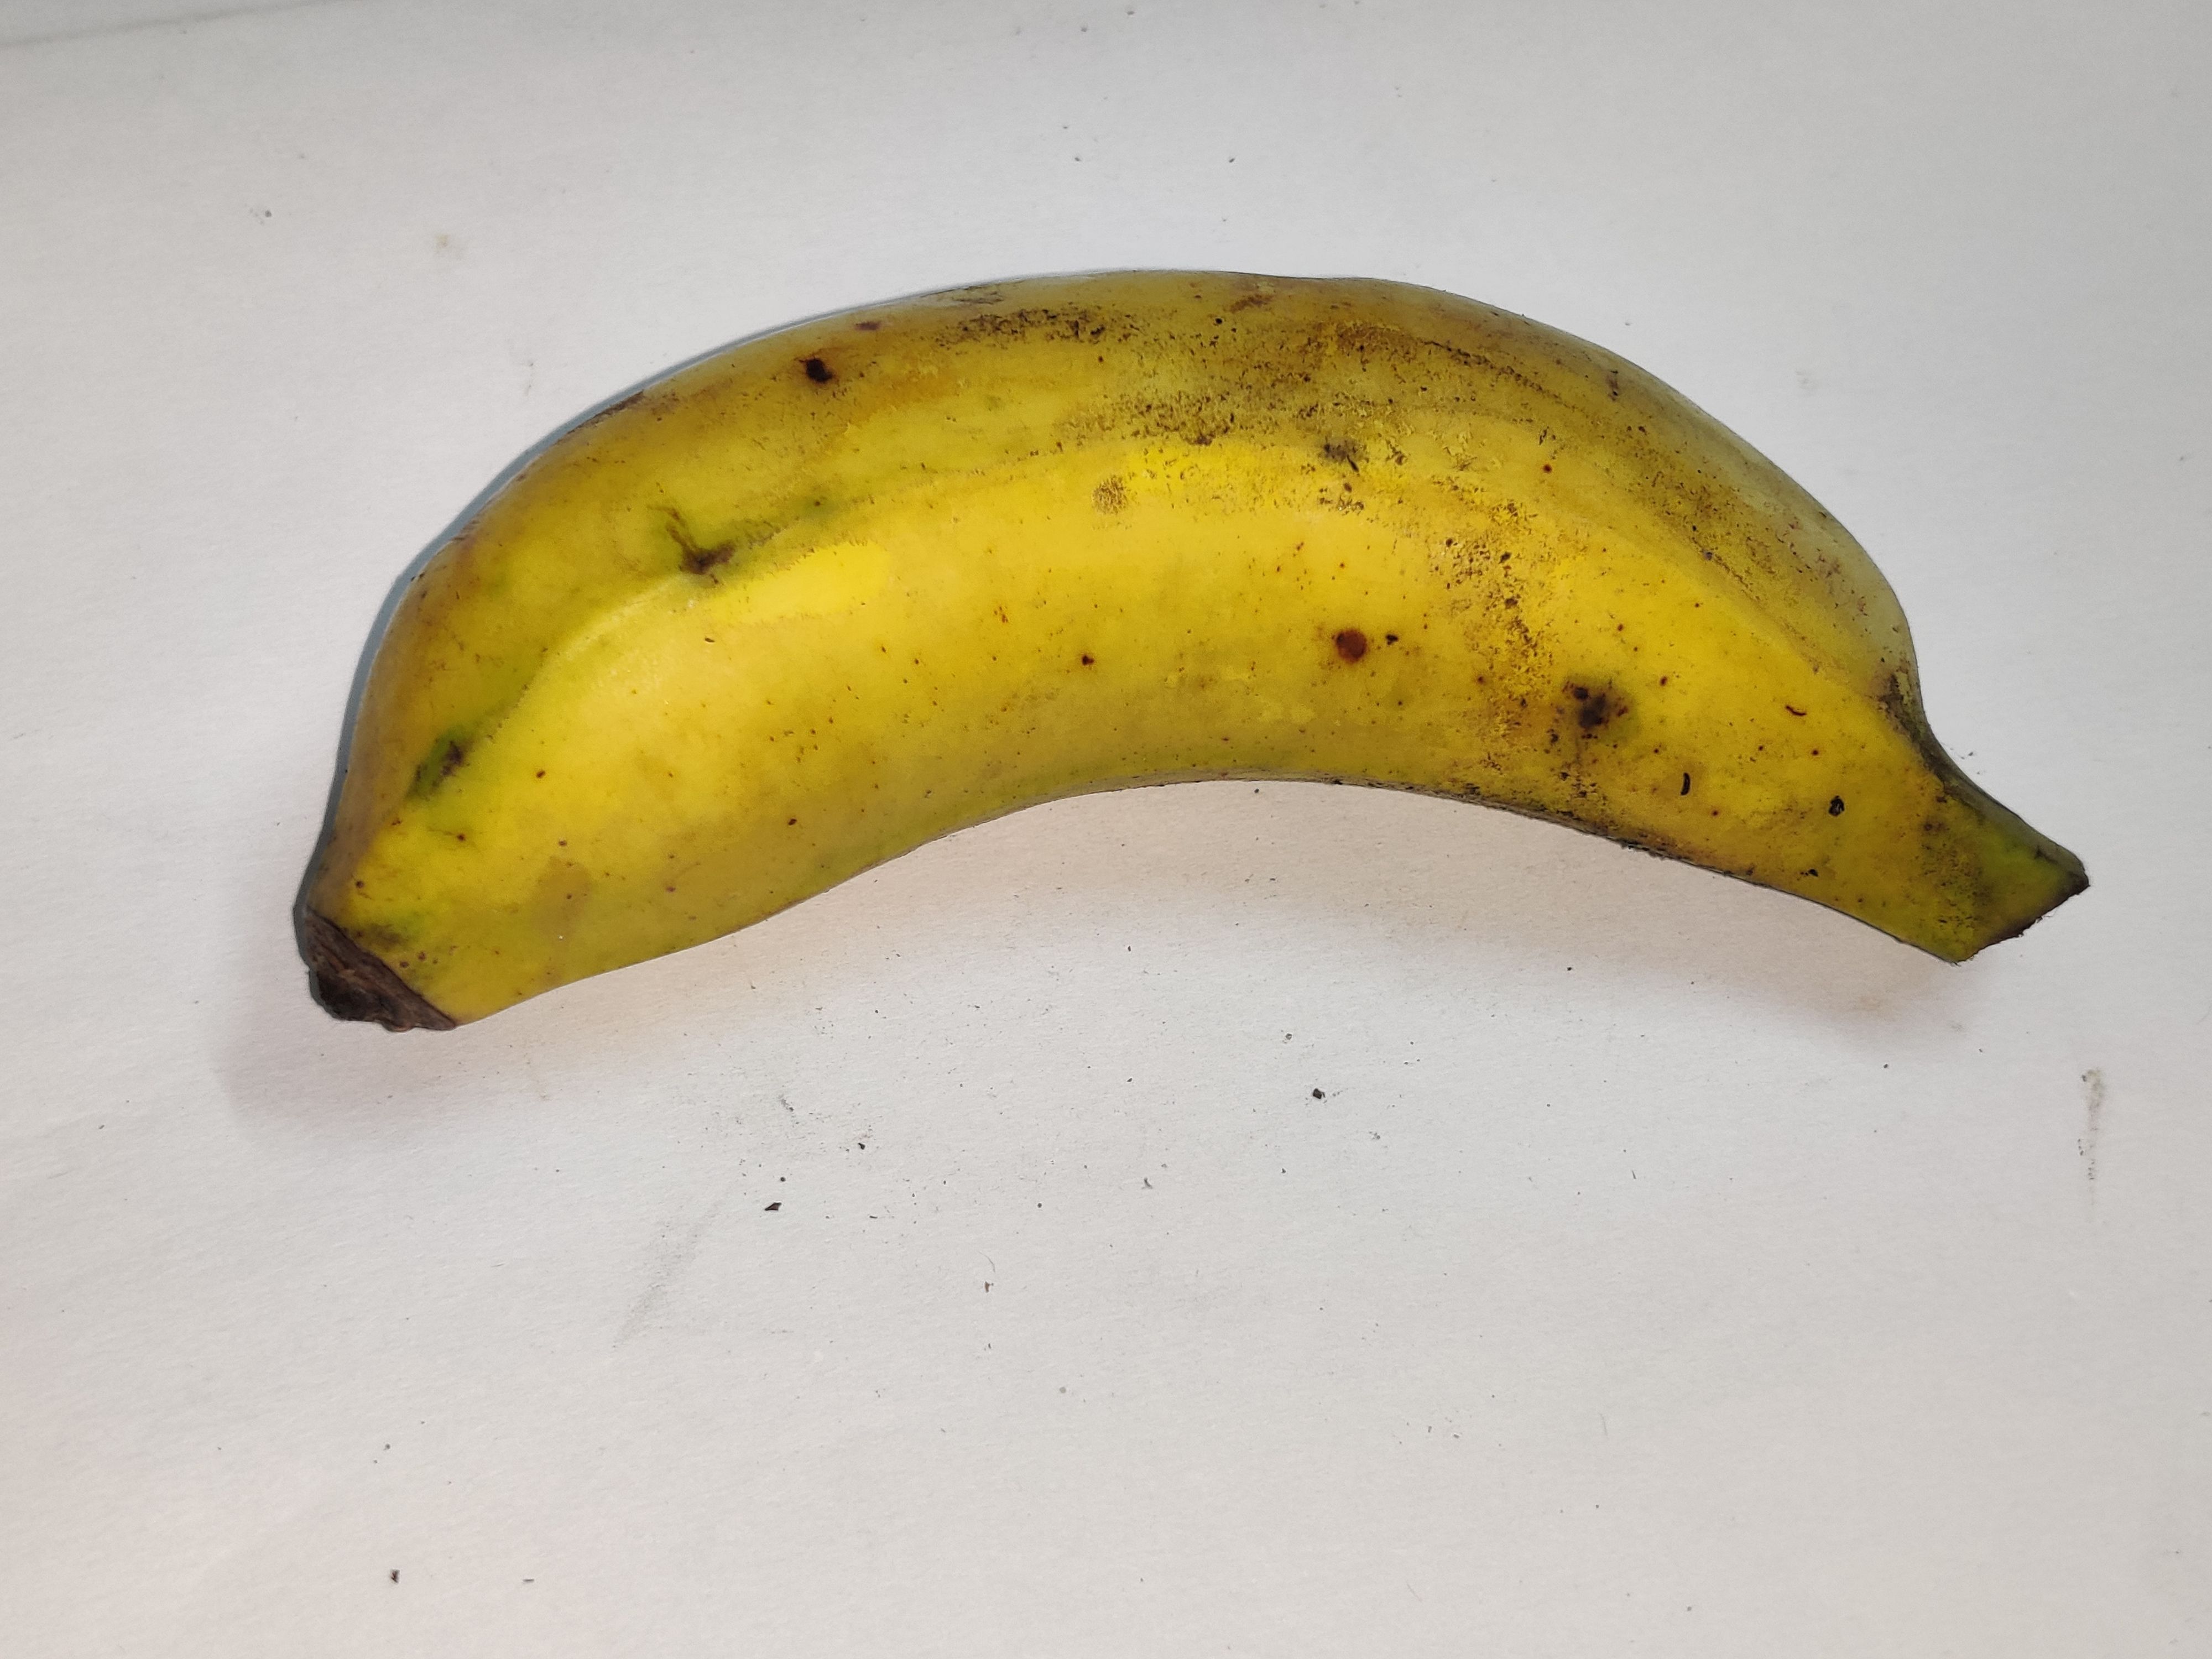
Fruit: banana
Grade: 1st-grade